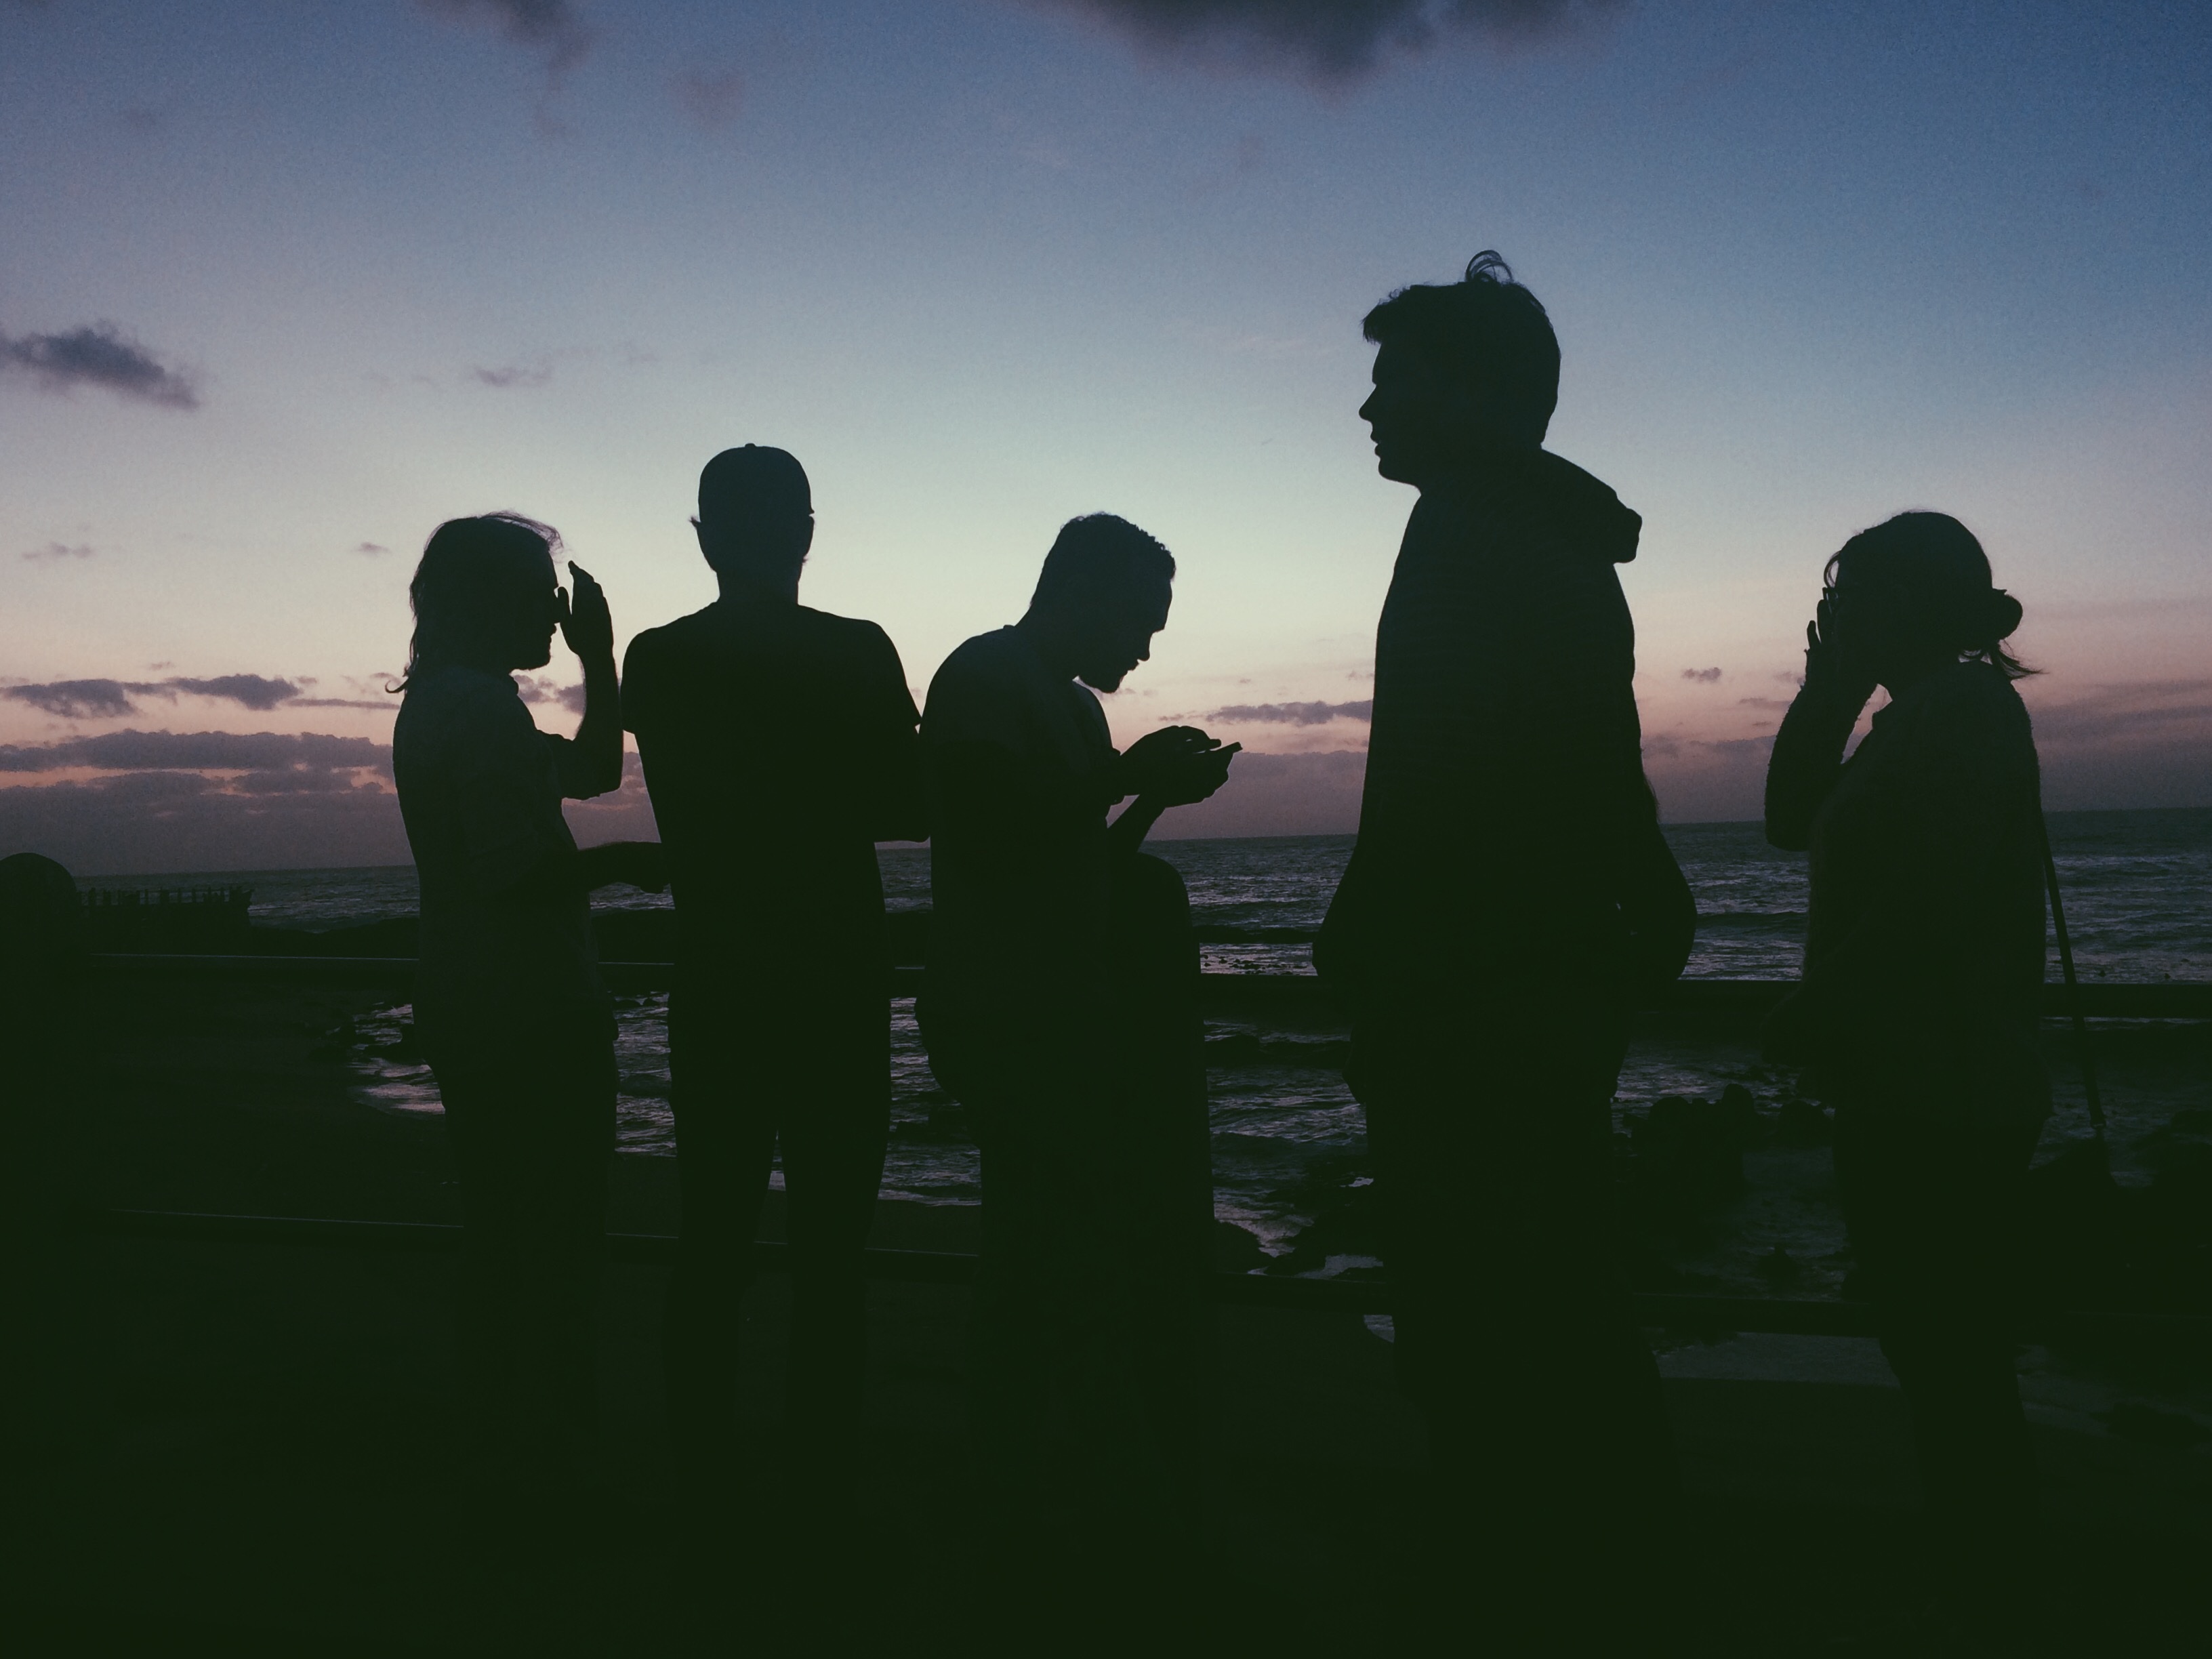
horizon, silhouette, sunrise, sunset, sunlight, morning, dawn, dusk, evening, reflection, atmospheric phenomenon, atmosphere of earth